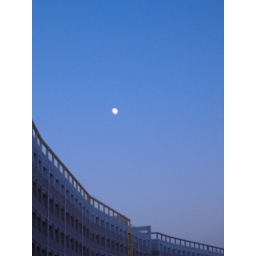
the moon in the blue sky